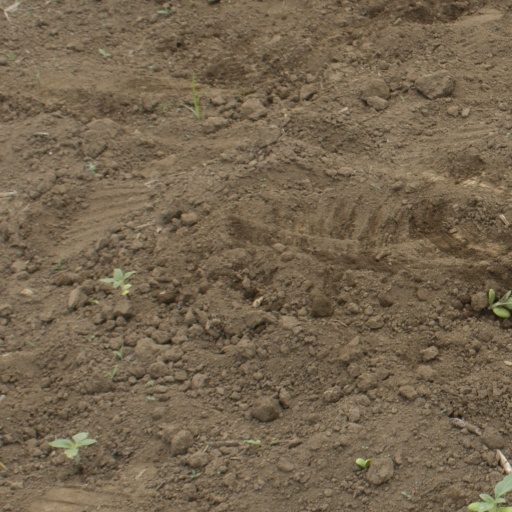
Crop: Jerusalem artichoke